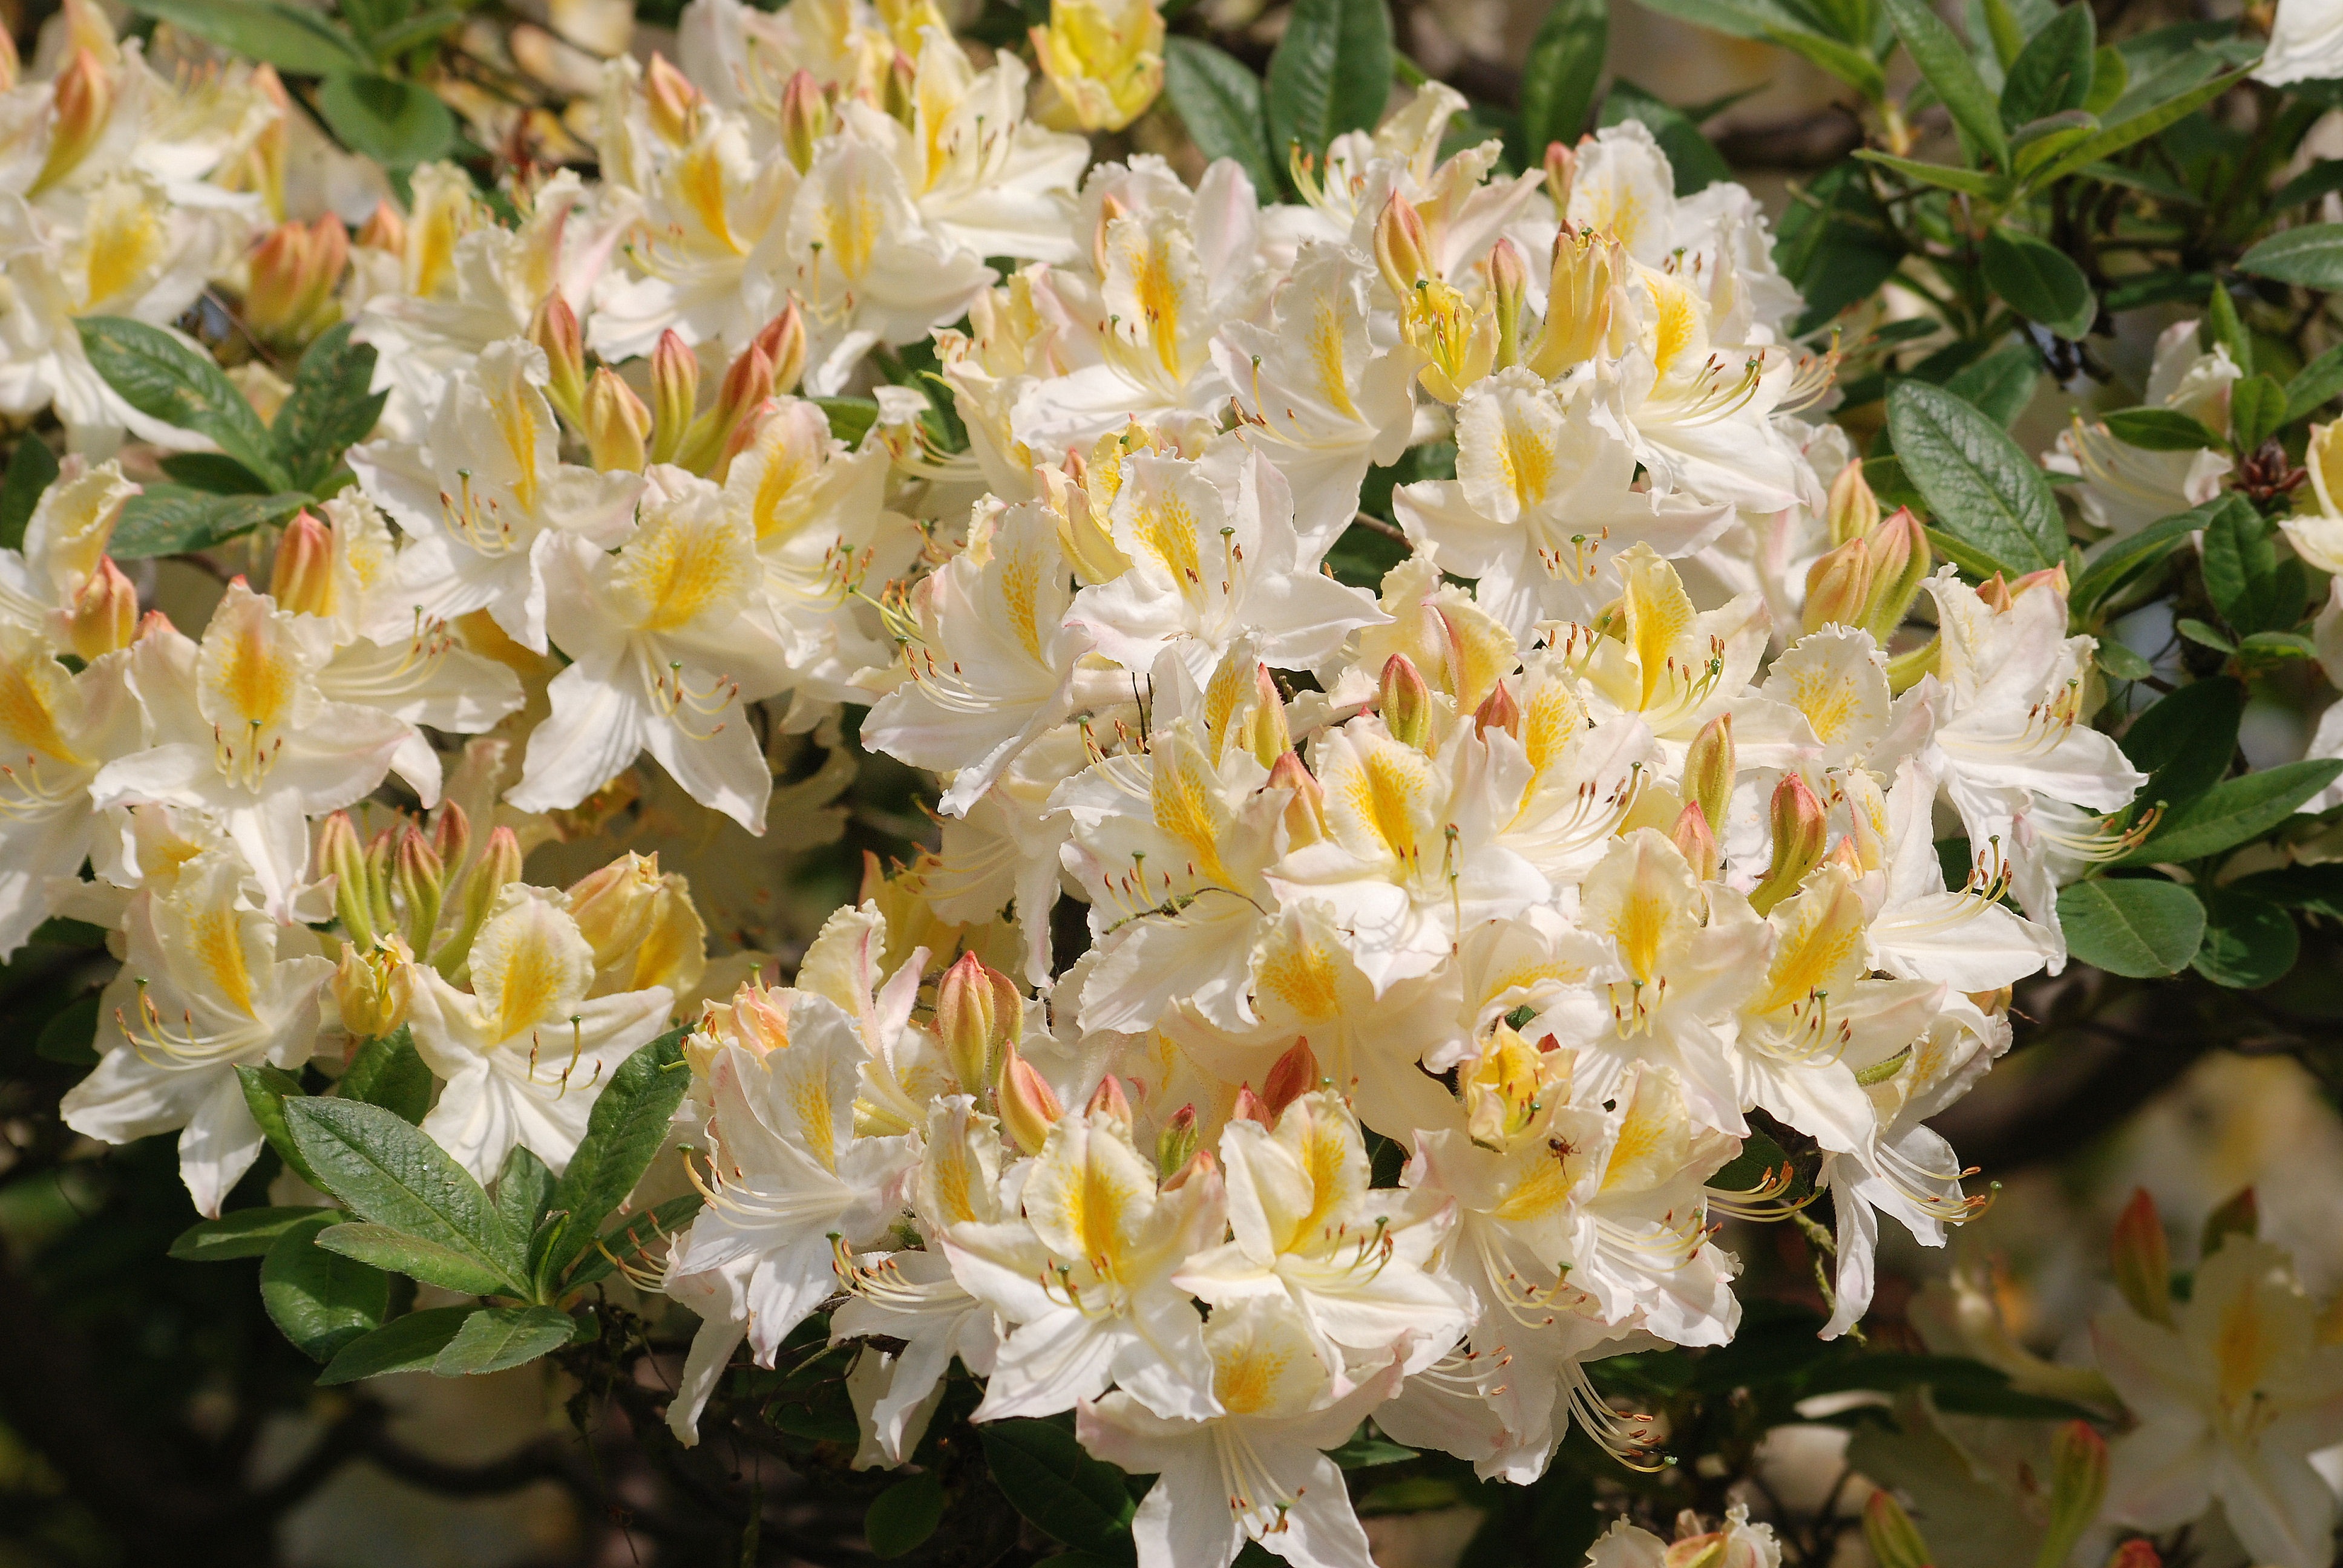
branch, blossom, plant, flower, floral, foliage, natural, evergreen, botany, flora, shrub, shrubs, rhododendron, vibrant, flowering, azalea, flowering plant, woody plant, land plant